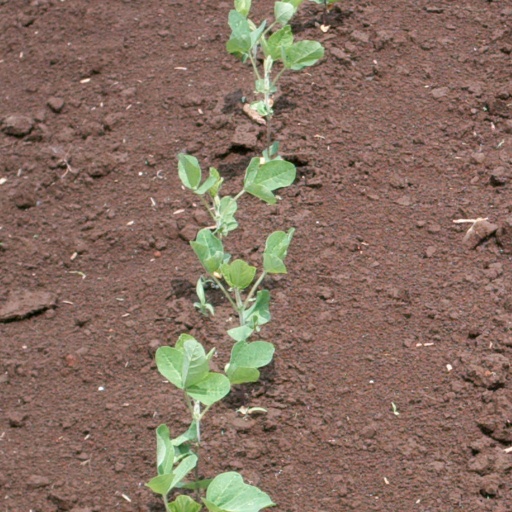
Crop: soybean